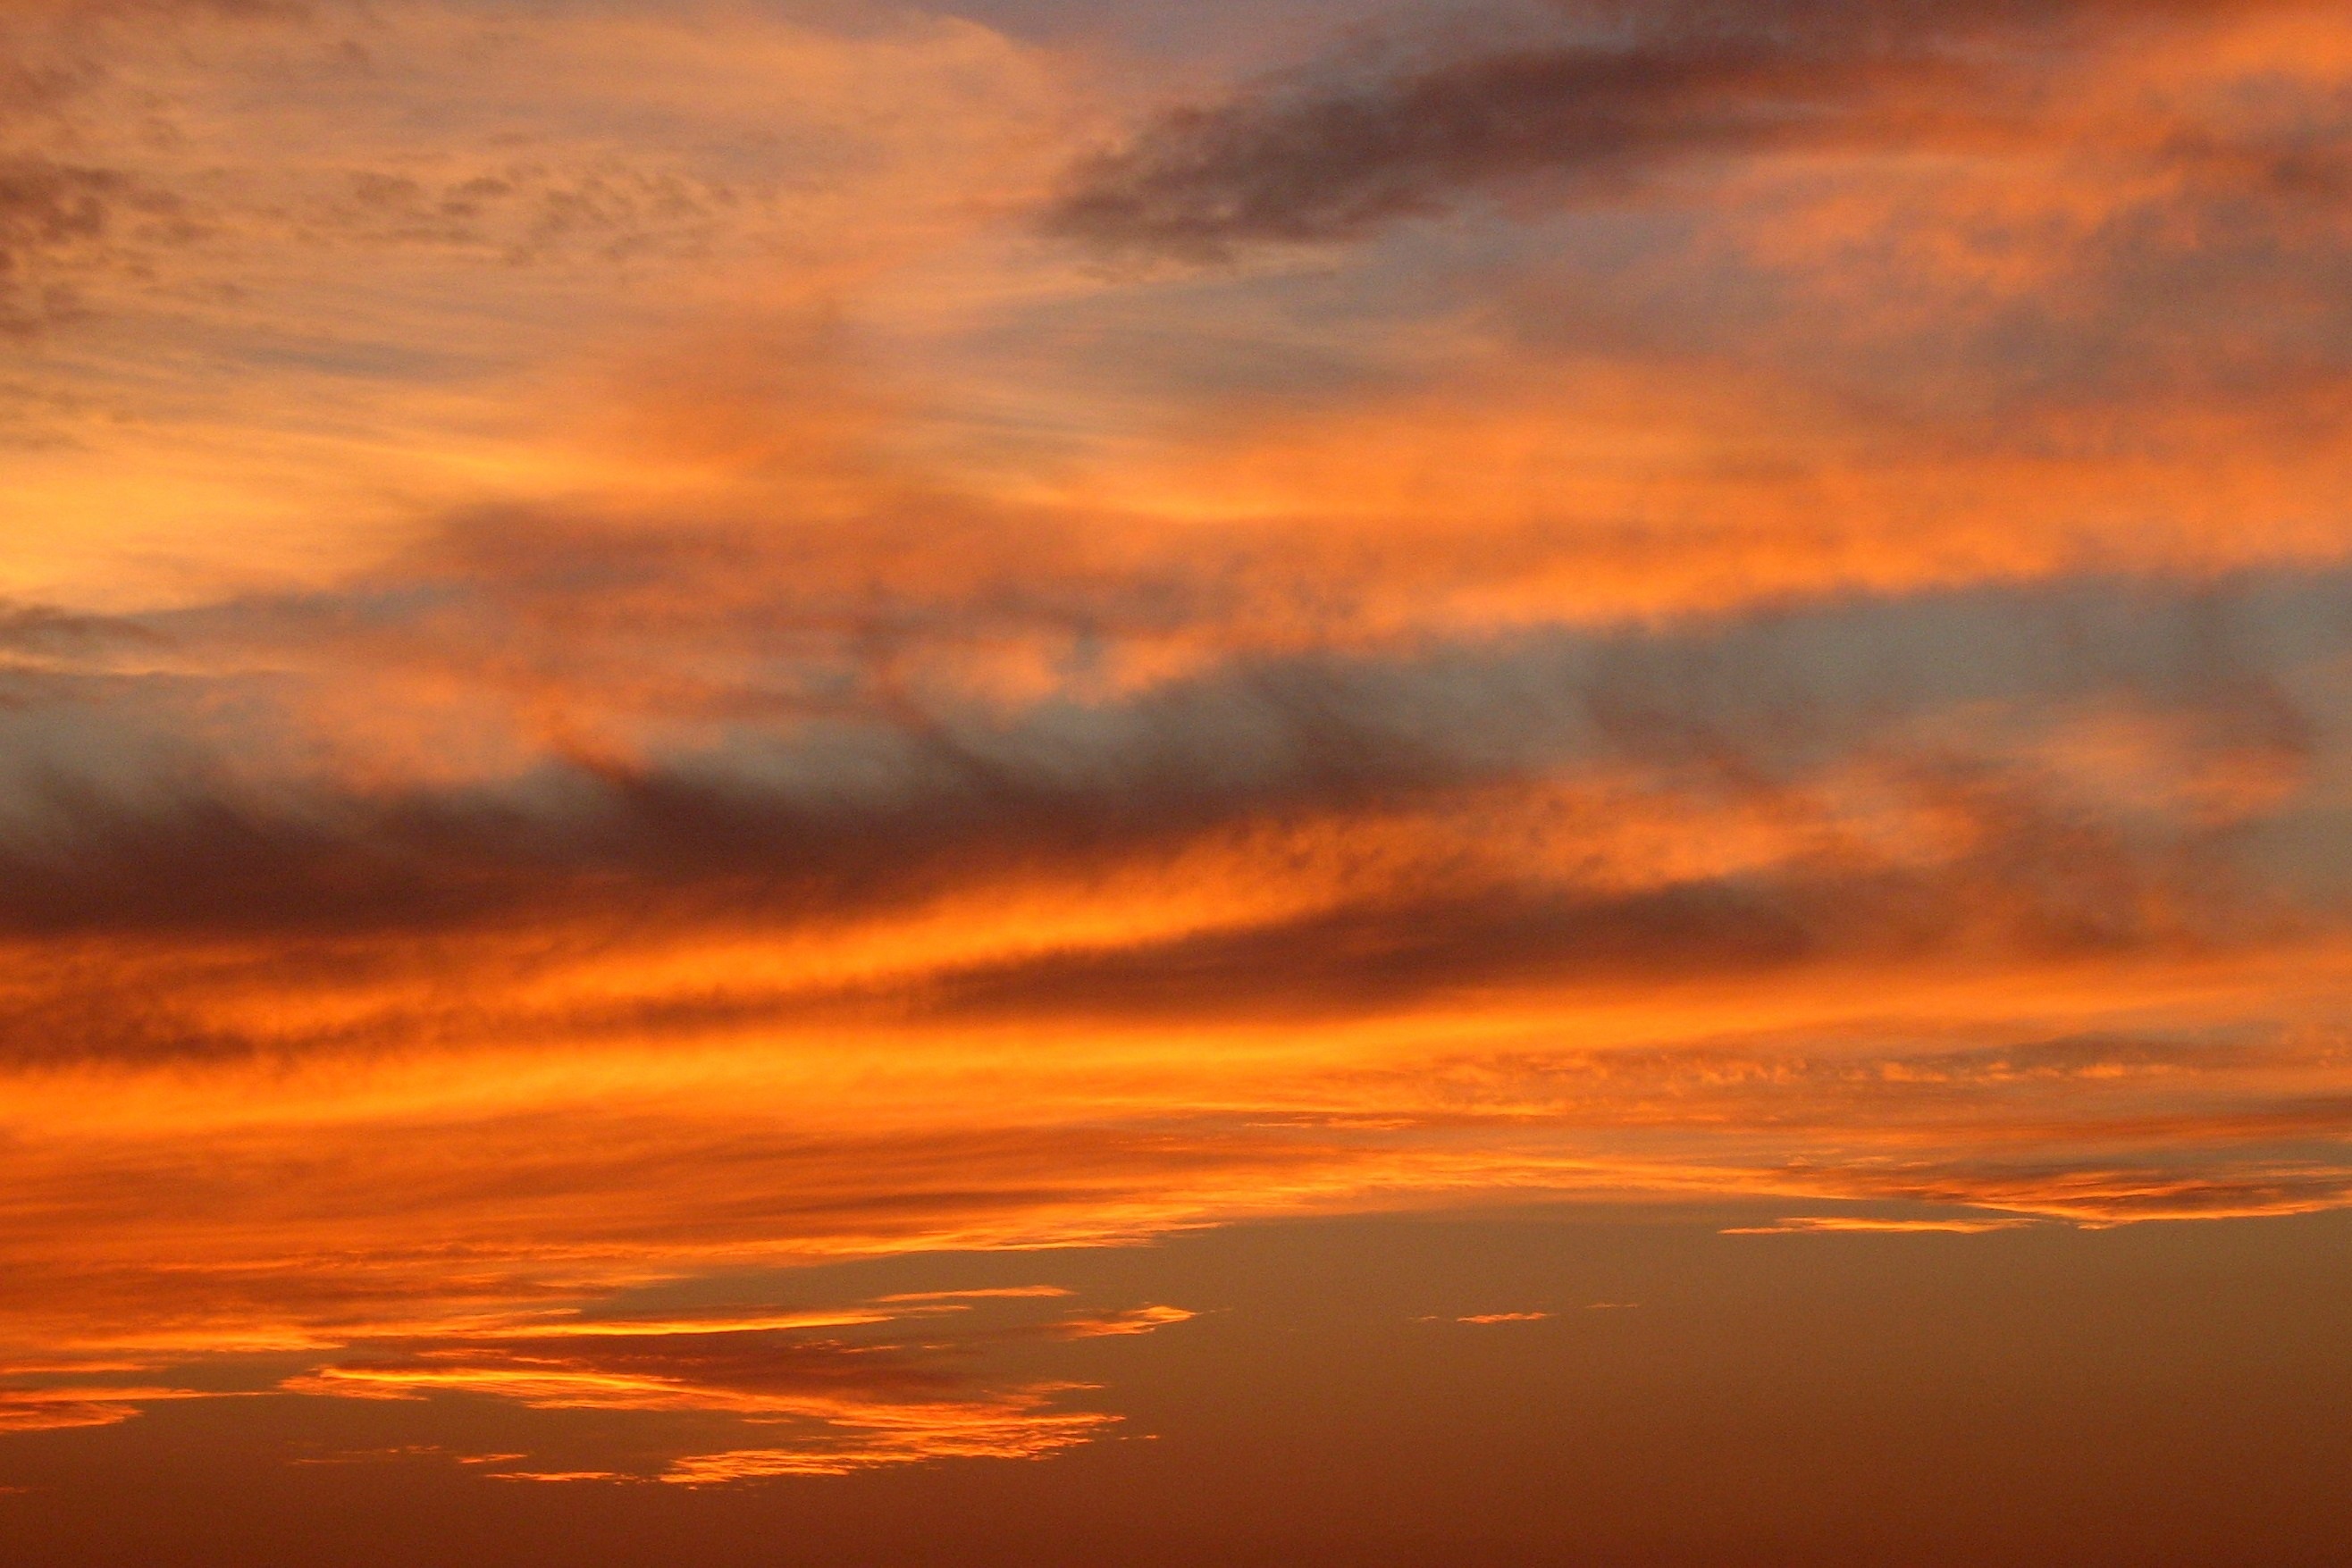
nature, horizon, cloud, sky, sunrise, sunset, morning, view, dawn, atmosphere, dusk, environment, evening, orange, high, tranquil, scenic, weather, cumulus, cloudscape, outdoors, clouds, stratosphere, meteorology, afterglow, red sky at morning